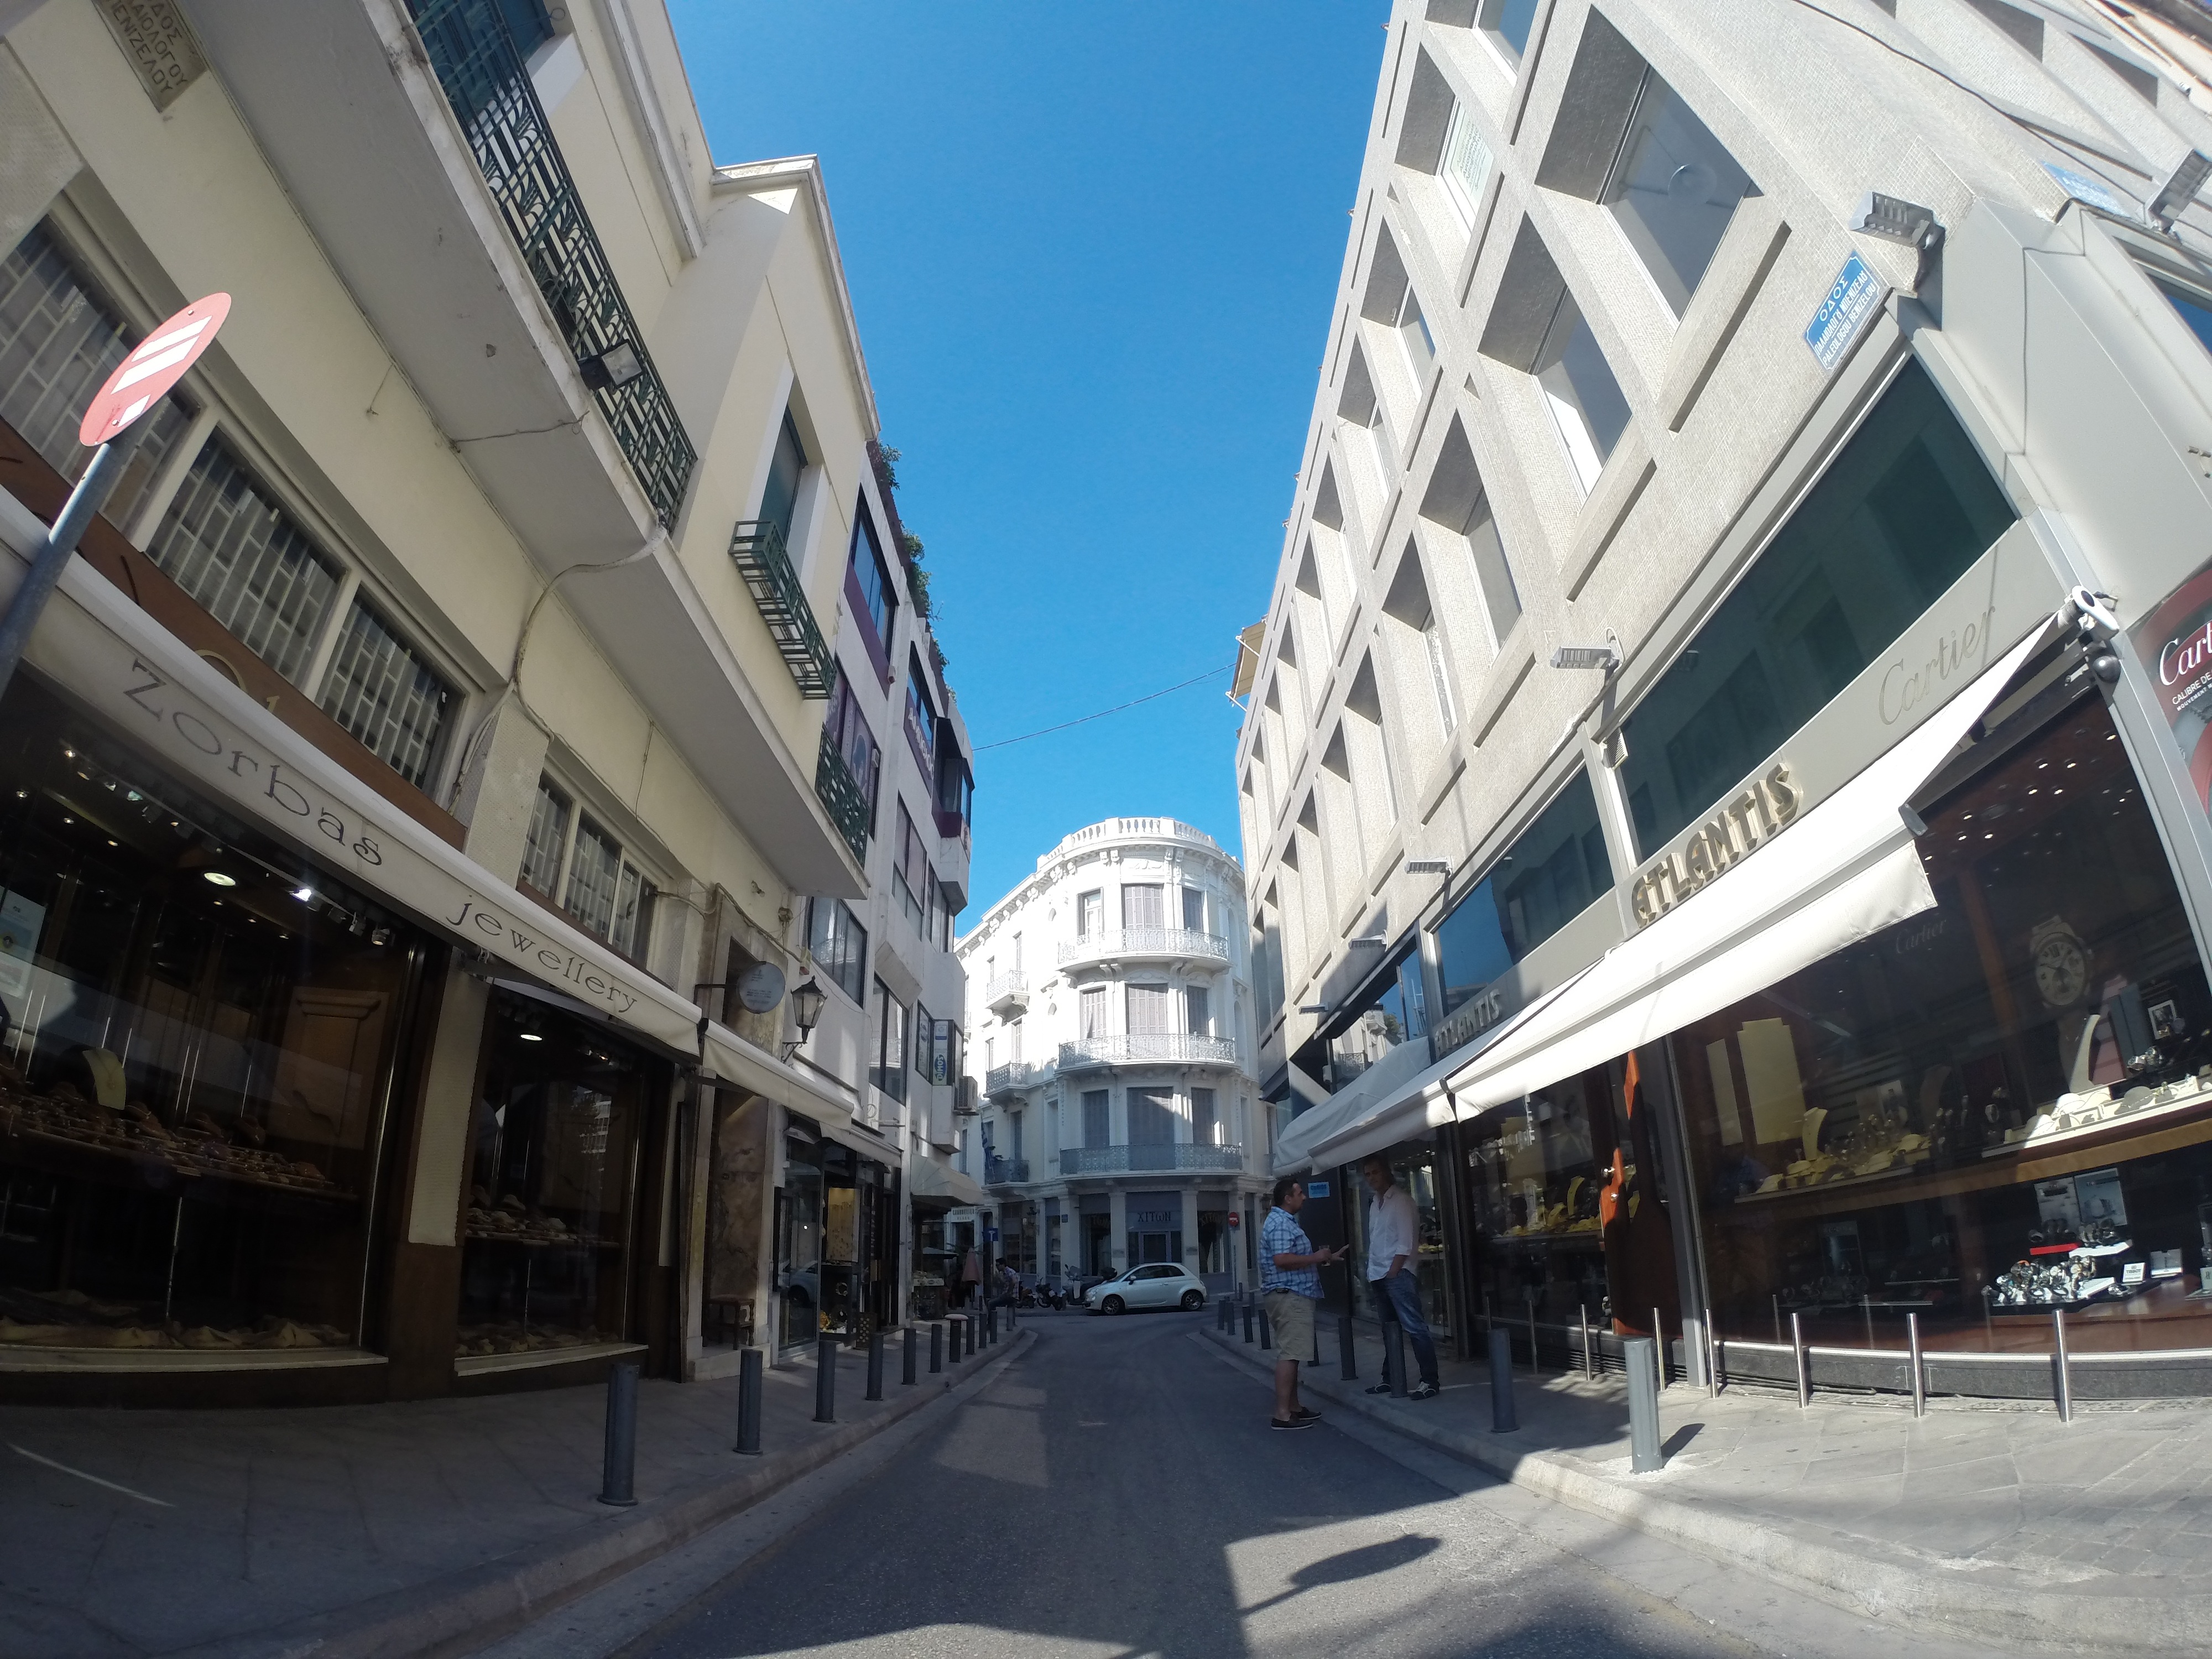
architecture, street, city, cityscape, downtown, transport, facade, public transport, streets, shops, infrastructure, greece, athens, shopping mall, city centre, urban area, human settlement, metropolitan area